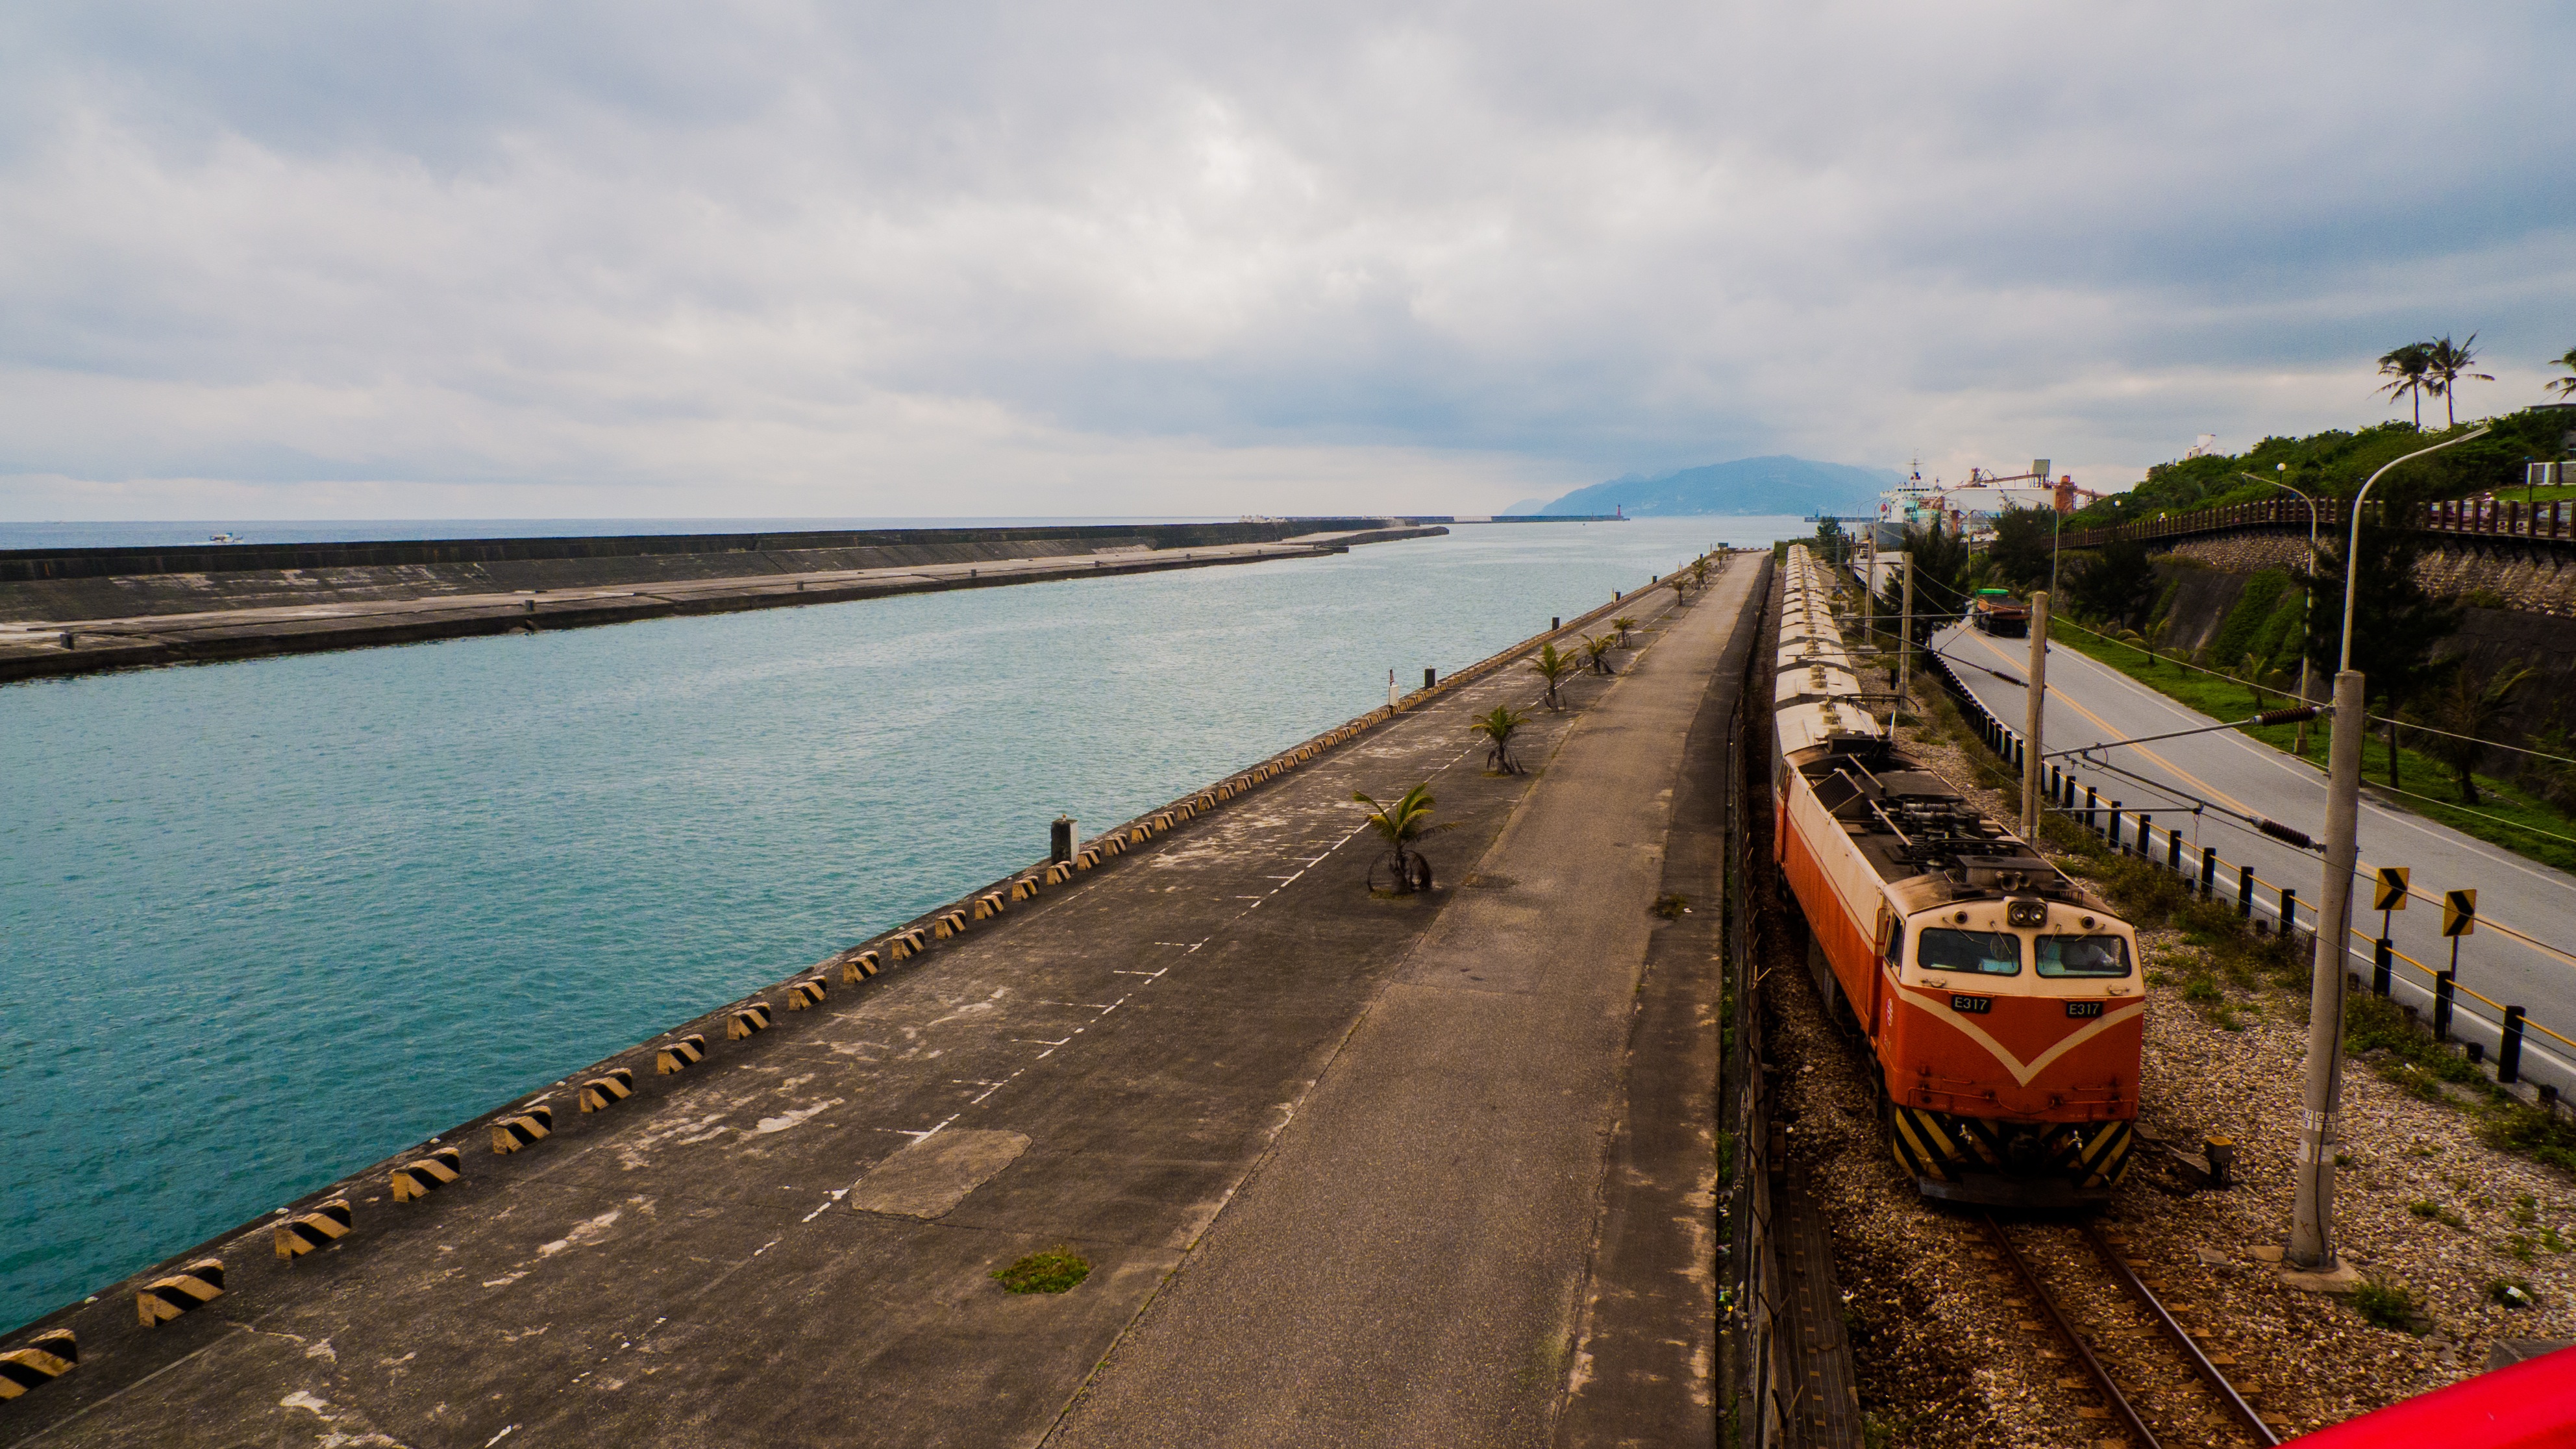
landscape, sea, coast, track, river, transport, vehicle, harbour, port, waterway, channel